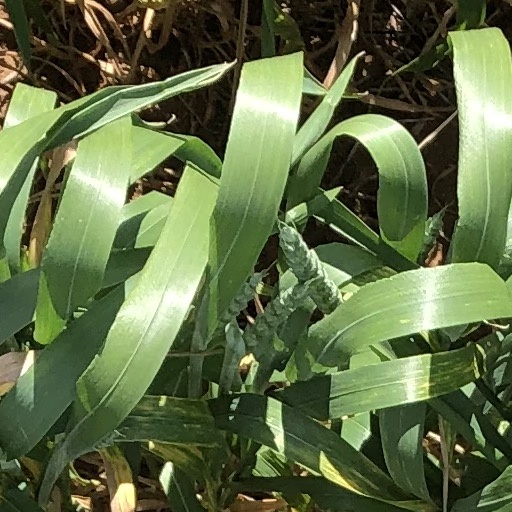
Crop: wheat